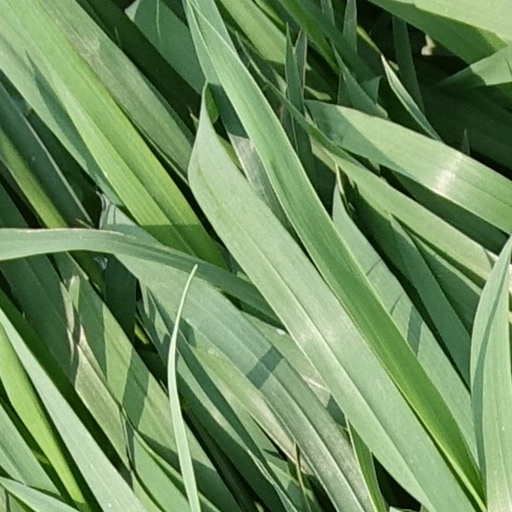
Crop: wheat